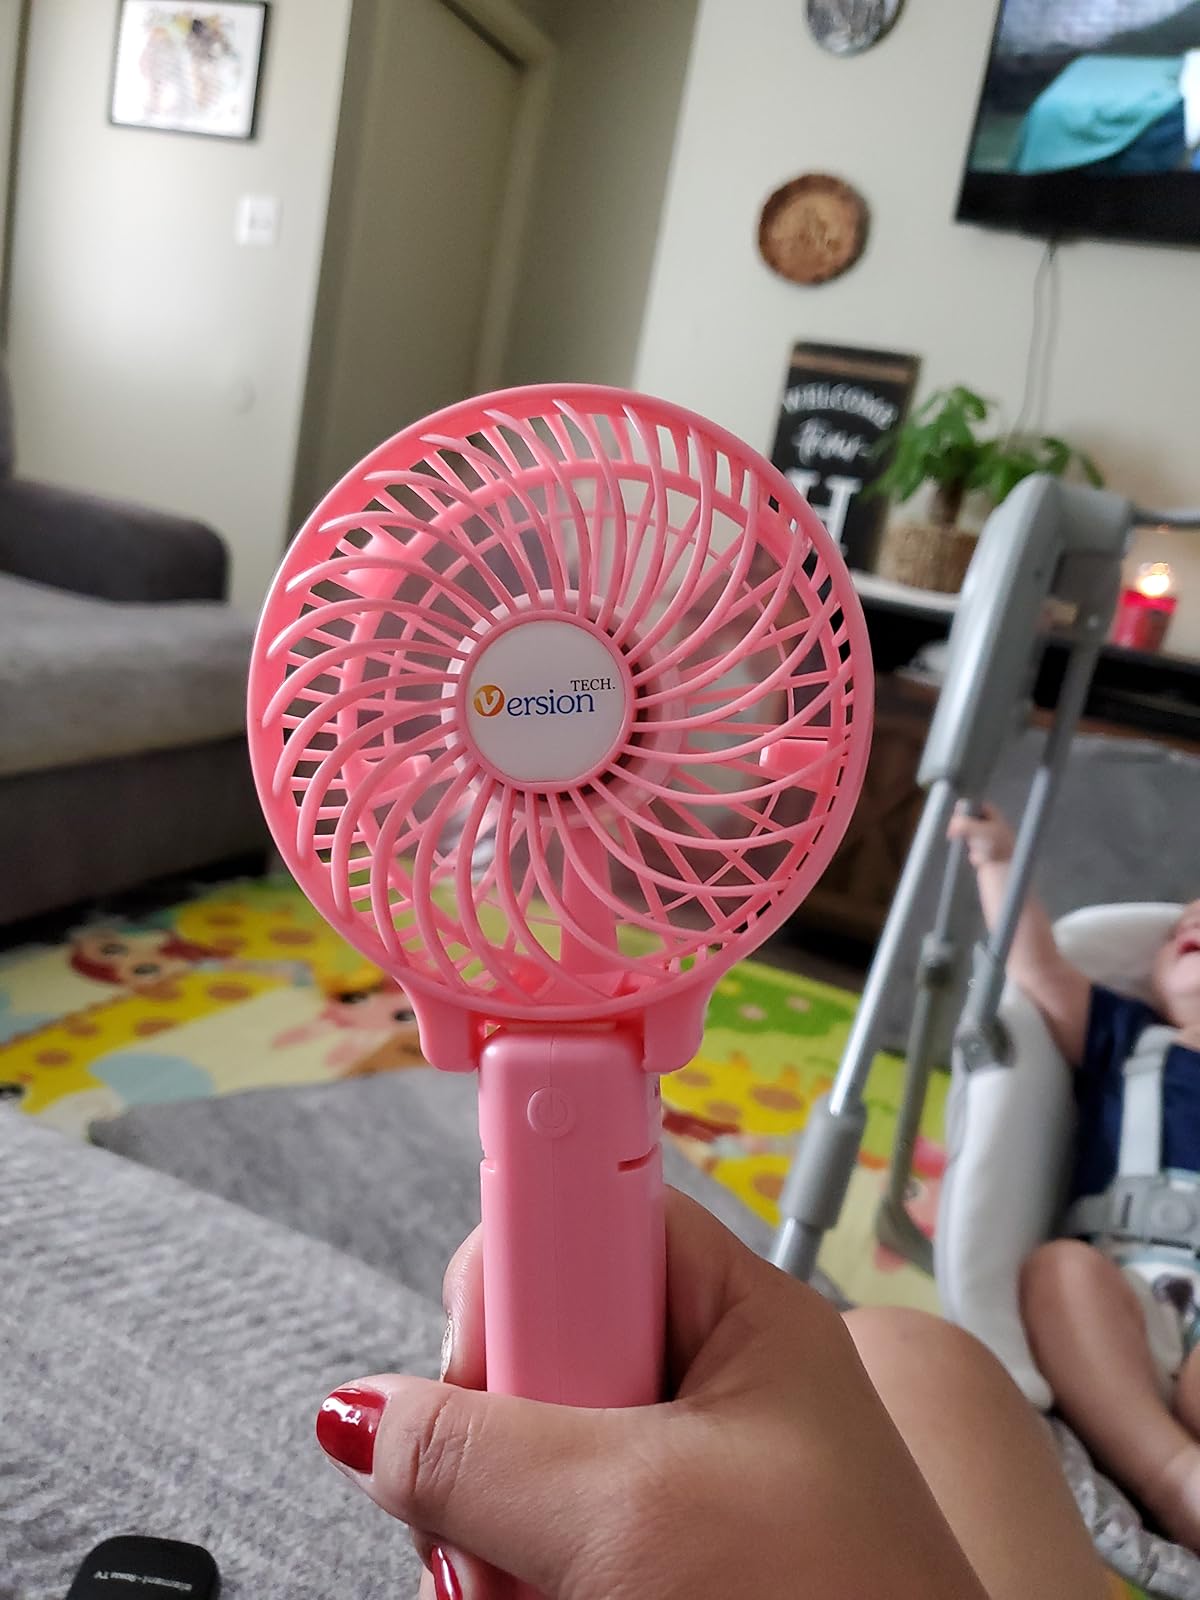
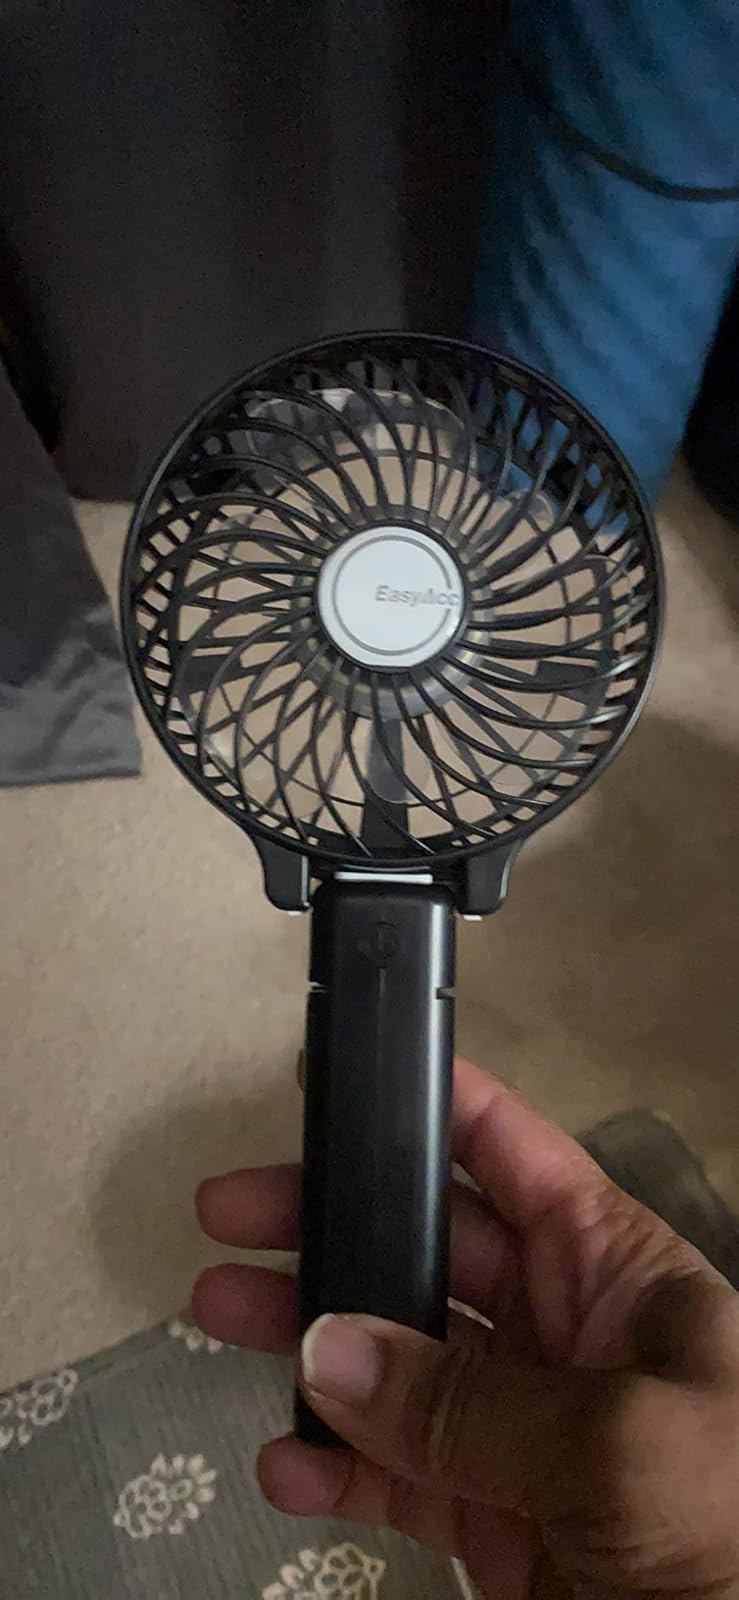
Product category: fan
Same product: no